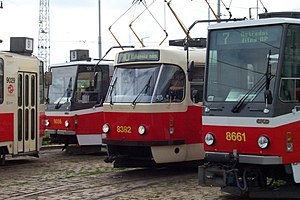
Linje (trafik) / Linjebetegnelser
Forskellige linjenumre hjælper på orienteringen. Her linje 9, 10 og 7 i Prag.
En linje betegner inden for trafik en fast rute mellem to eller flere punkter, der bekøres eller besejles efter en fast køreplan/sejlplan. Betjeningen kan ske med busser, sporvogne, tog eller både.